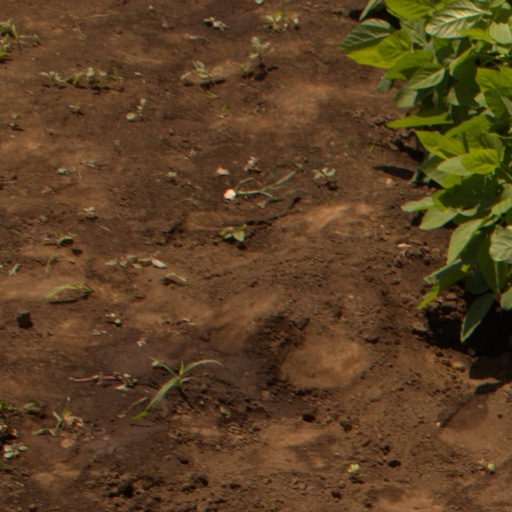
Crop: soybean